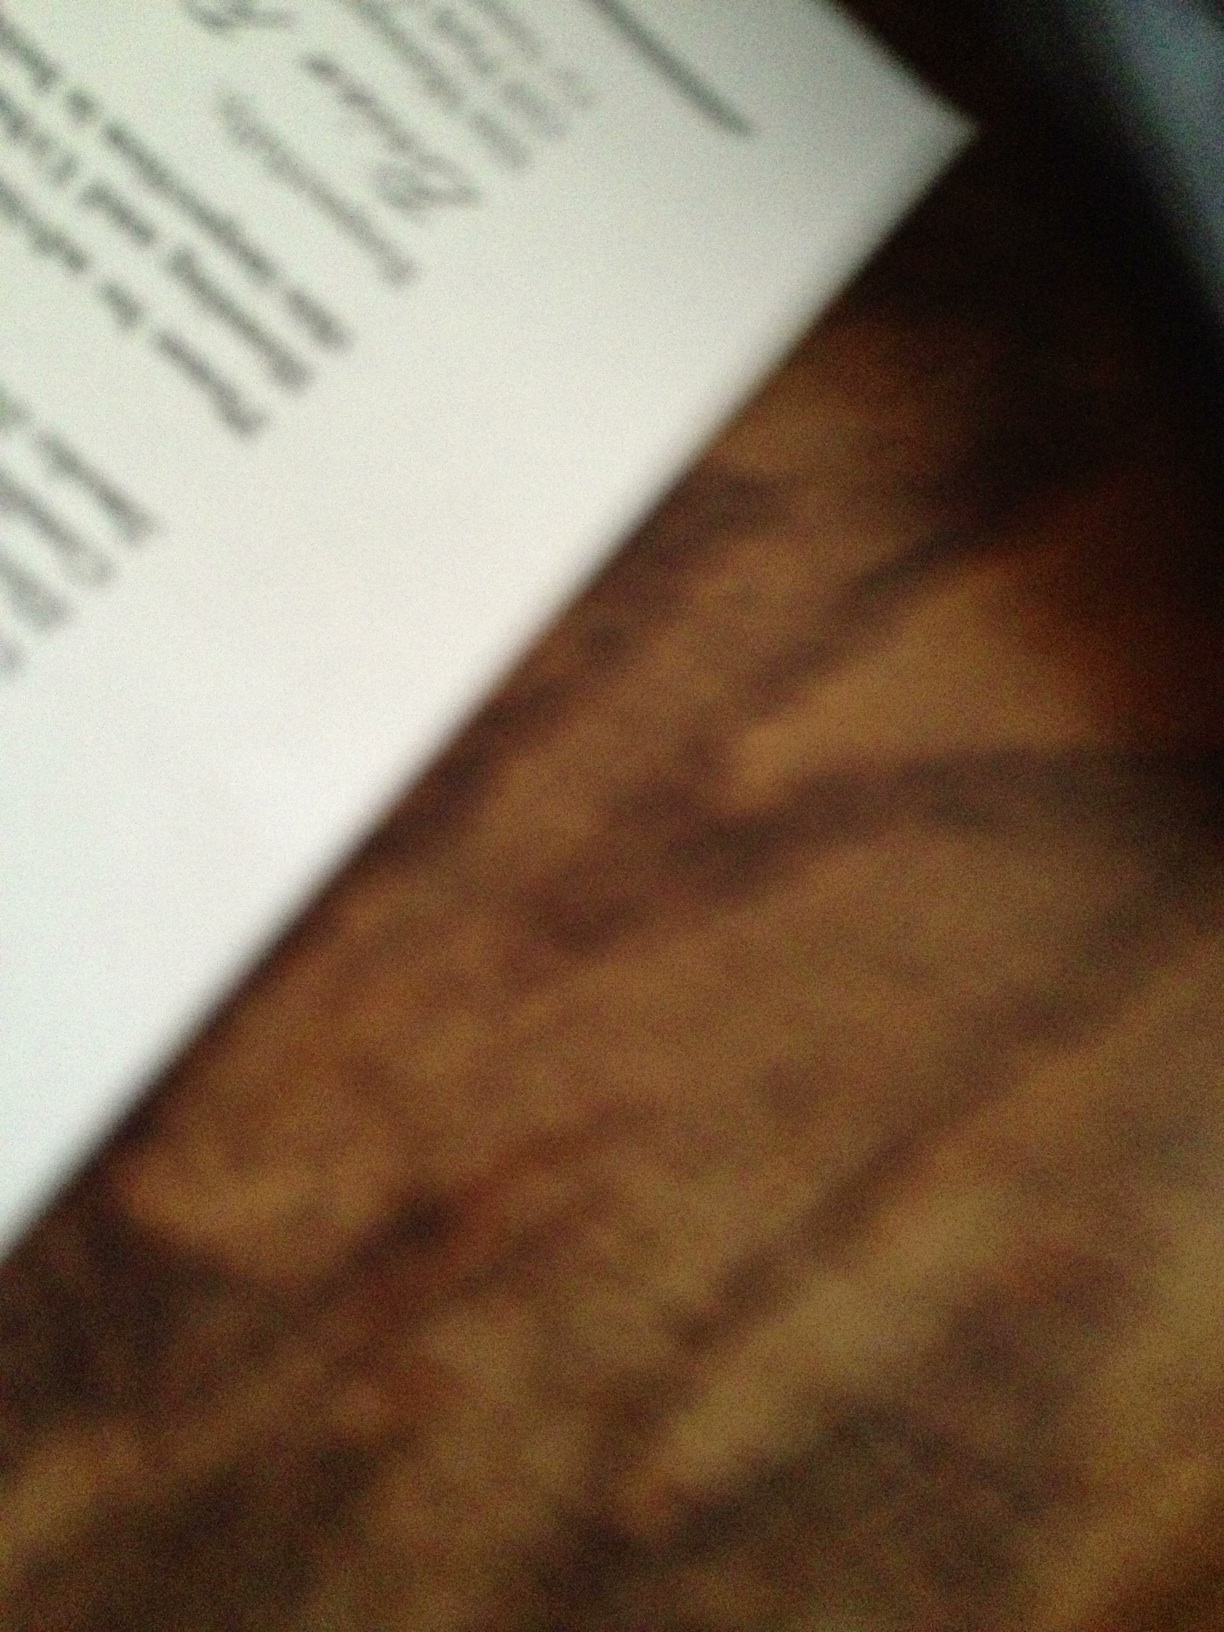Question: can you tell me what this paper is about
Answer: unanswerable